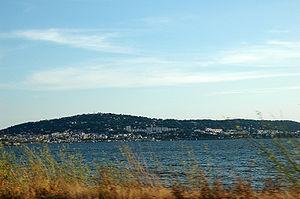
Sète, par delà l'Étang de Thau.
Sète — écrit Cette jusqu'en 1927 — est une commune française située dans le département de l'Hérault en région Occitanie. Elle appartient à la communauté d'agglomération Sète Agglopôle Méditerranée.
Le mont Saint-Clair est une colline de France située dans le département de l'Hérault de la région Occitanie et constituant le point culminant de la ville de Sète qui s'est développée principalement à ses pieds.